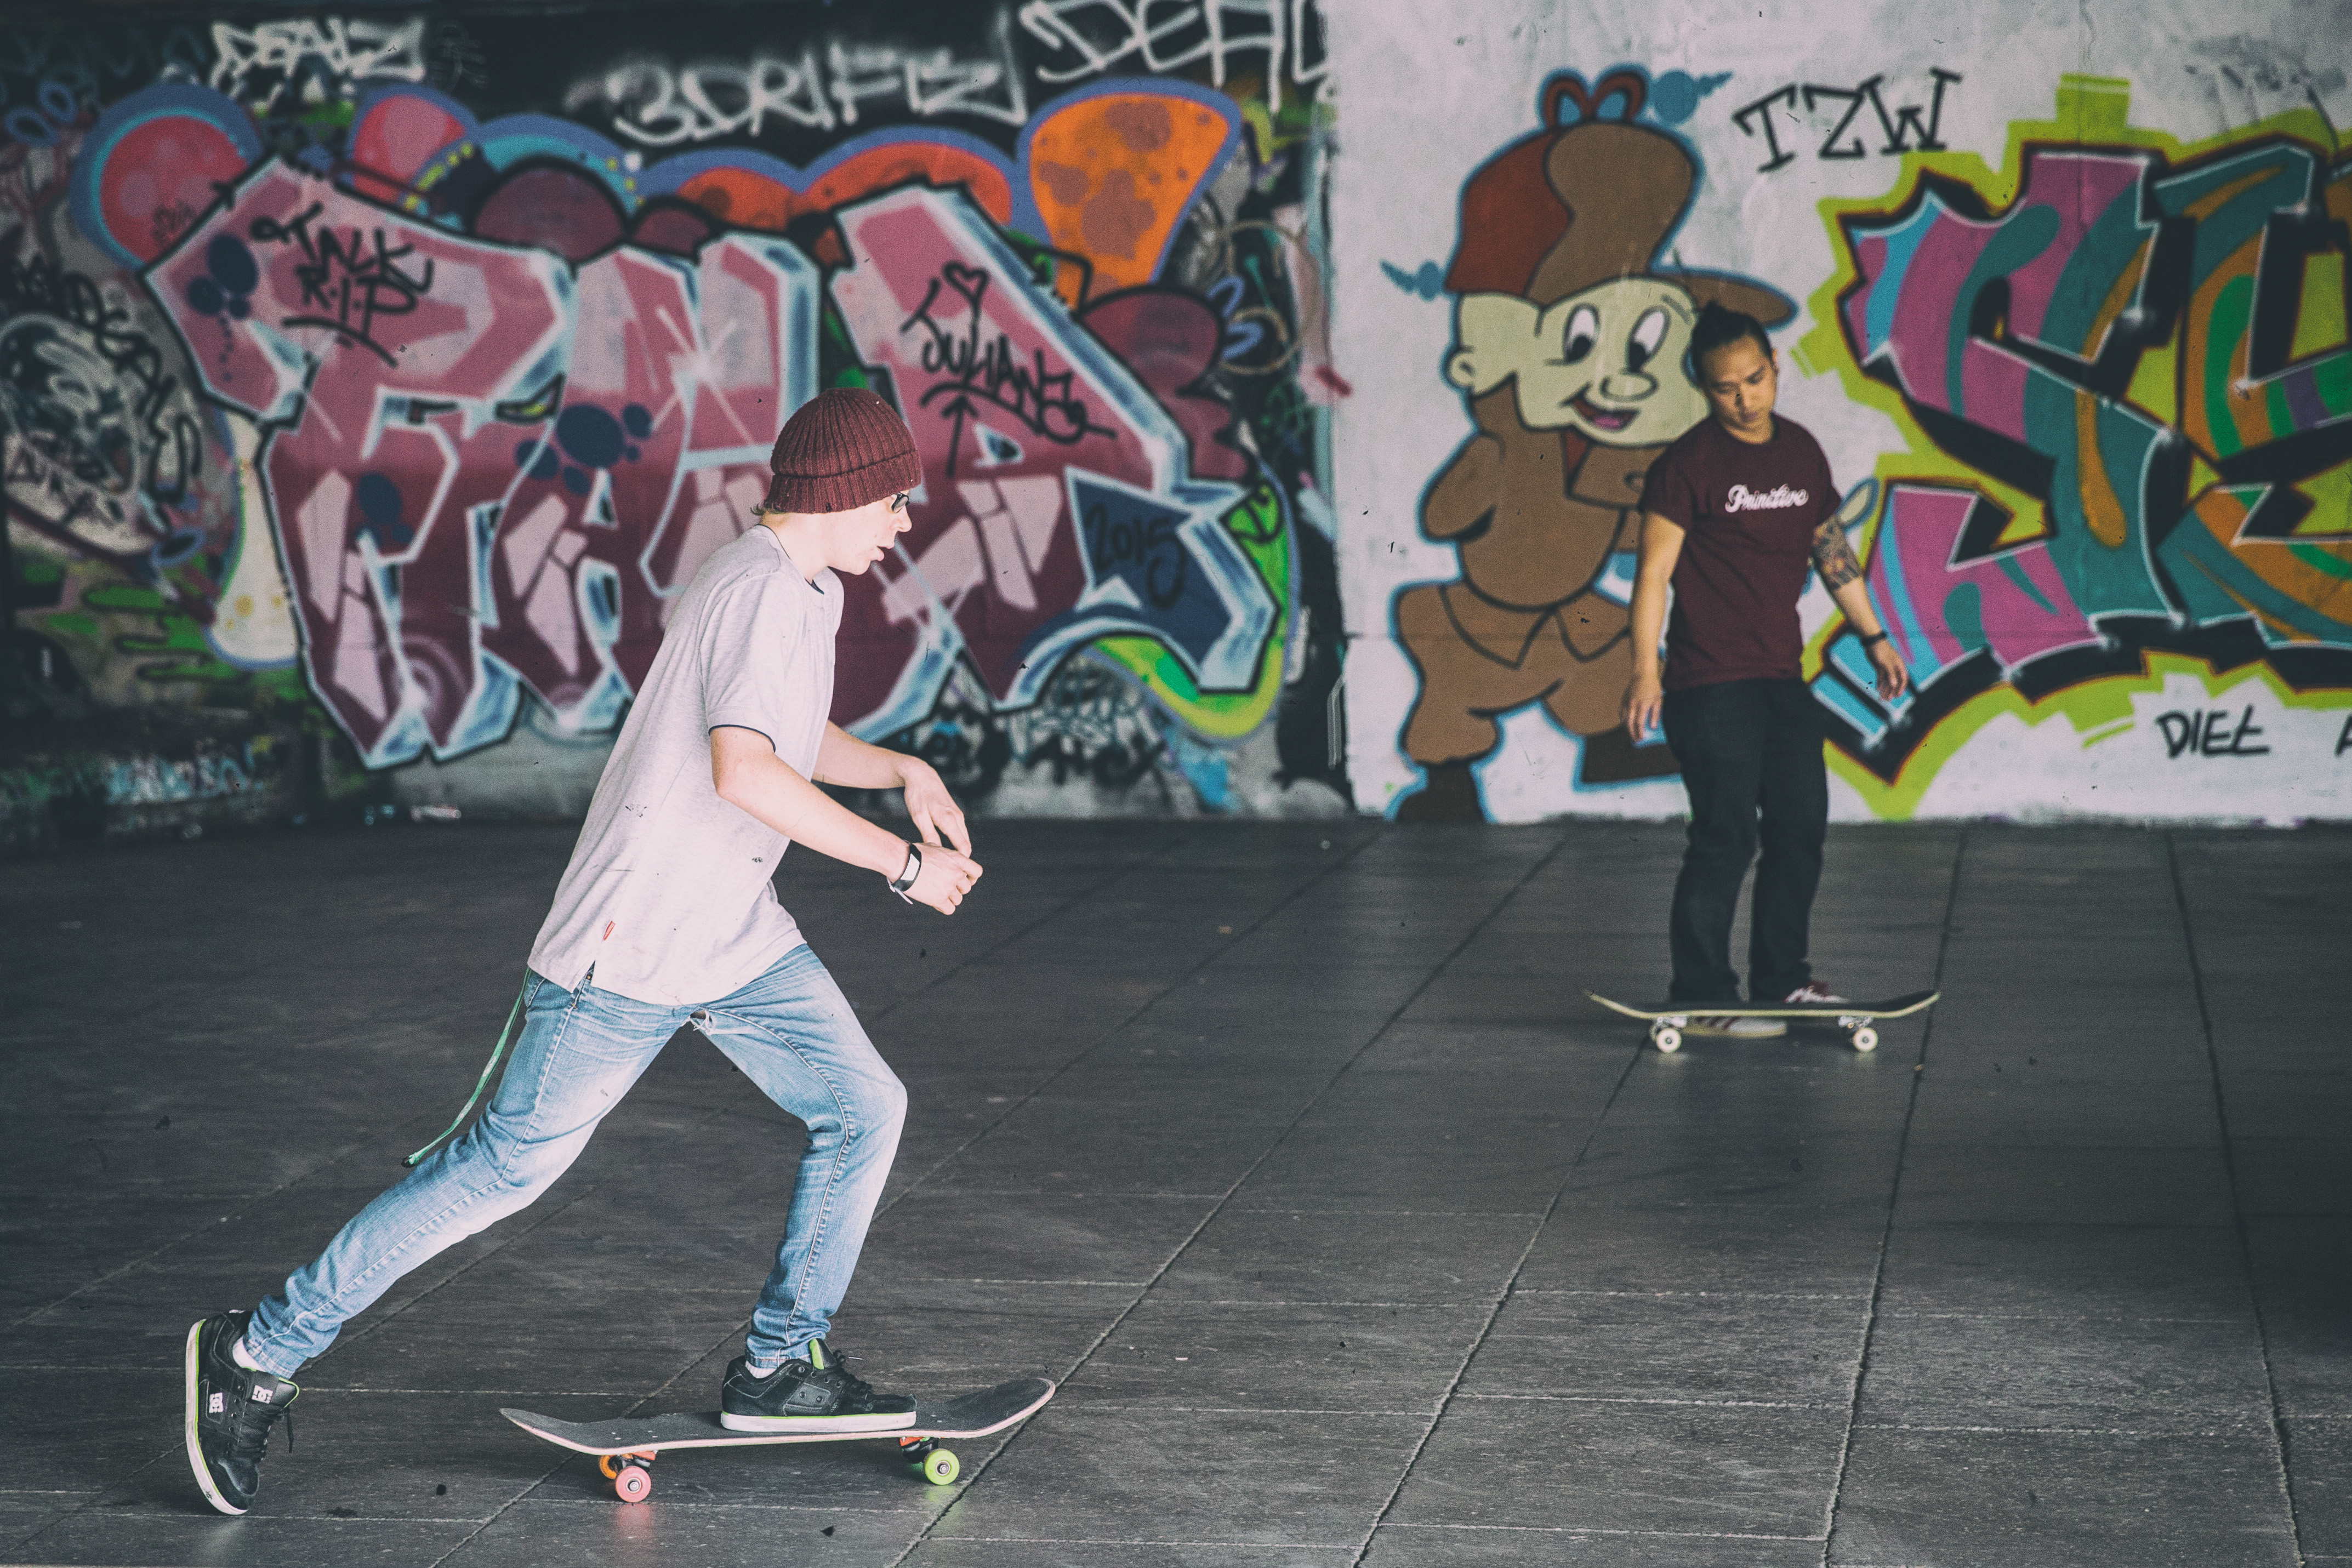
skateboarder, street art, skateboard, graffiti, art, skateboarding, Skateboarding Equipment, freebord, footwear, cool, hip hop dance, sports equipment, recreation, longboard, kickflip, freeride, sports, dance, street dance